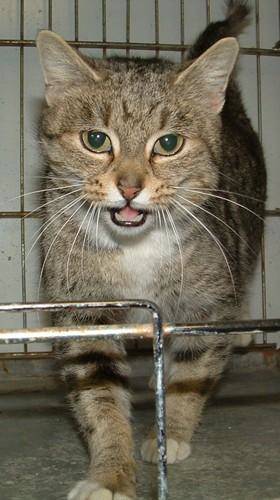
Label: cat